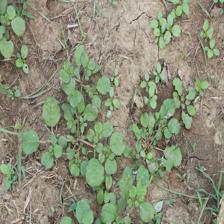
Label: BroadLeafWeed